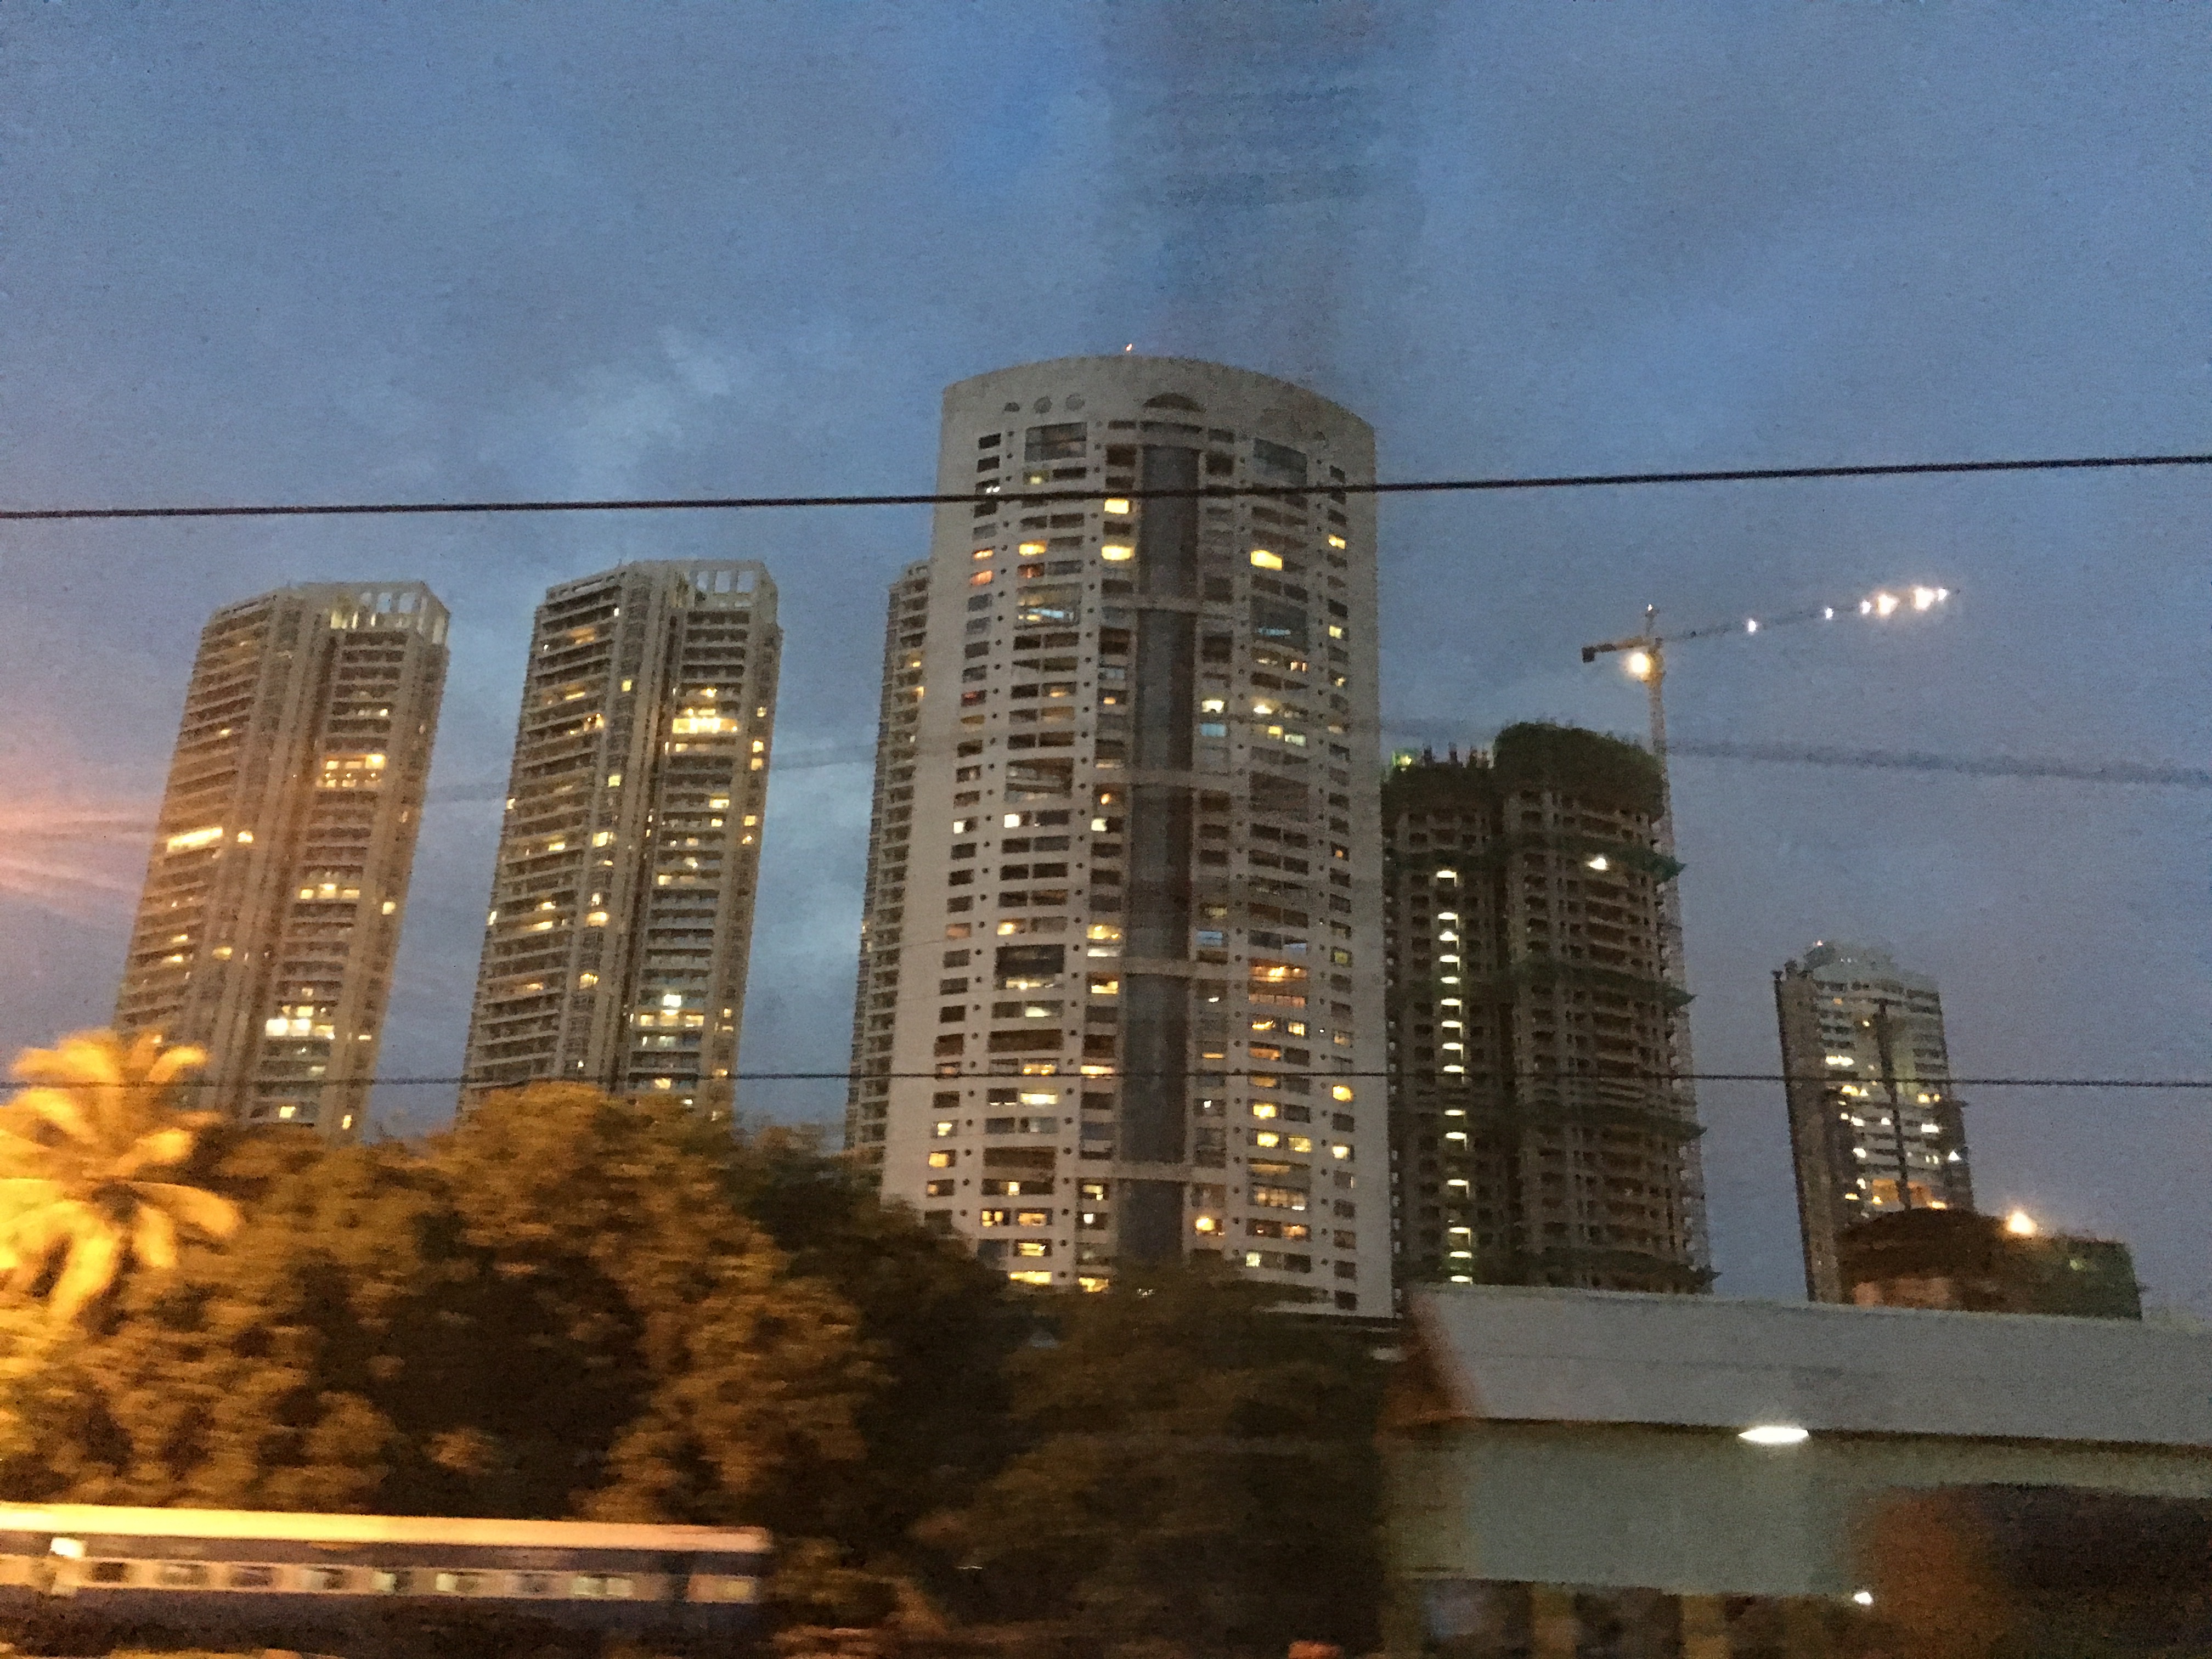
skyline, night, city, skyscraper, cityscape, downtown, evening, tower, landmark, facade, tower block, metropolis, condominium, urban area, human settlement, metropolitan area